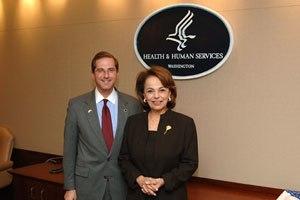
Nayla Moawad, née Issa el-Khoury le 3 juillet 1940, est une femme politique libanaise. Elle est la veuve de René Moawad, premier président de la République élu après l’accord de Taëf et assassiné le 22 novembre 1989. Elle a été députée au parlement libanais de 1991 à 2009 et ministre des affaires sociales de 2005 à 2008.